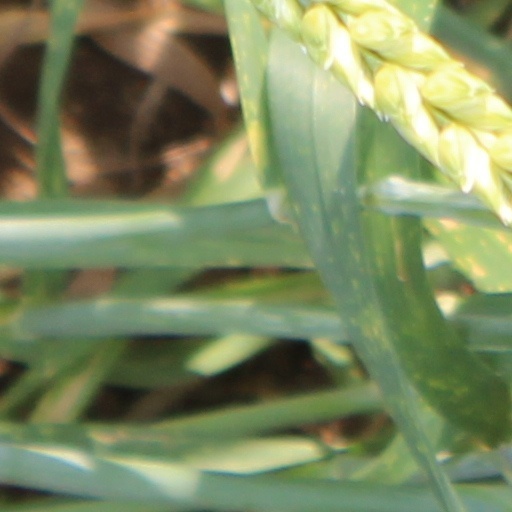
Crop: wheat